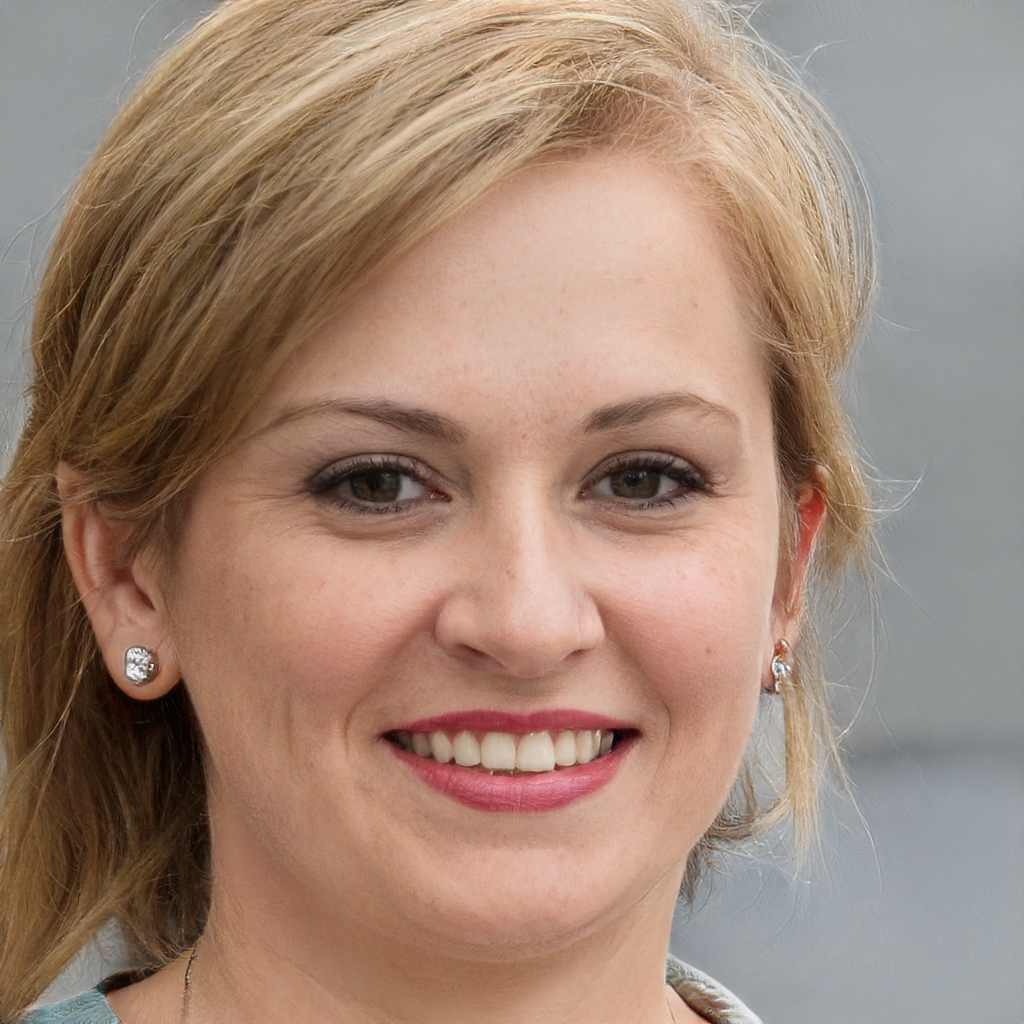
Gender: Female